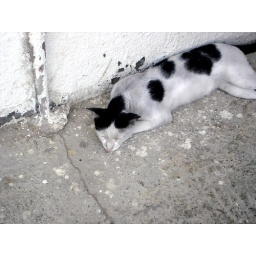
The cat became so dirty 'coz of the smoke, caused by a fire.. she needs a bath!